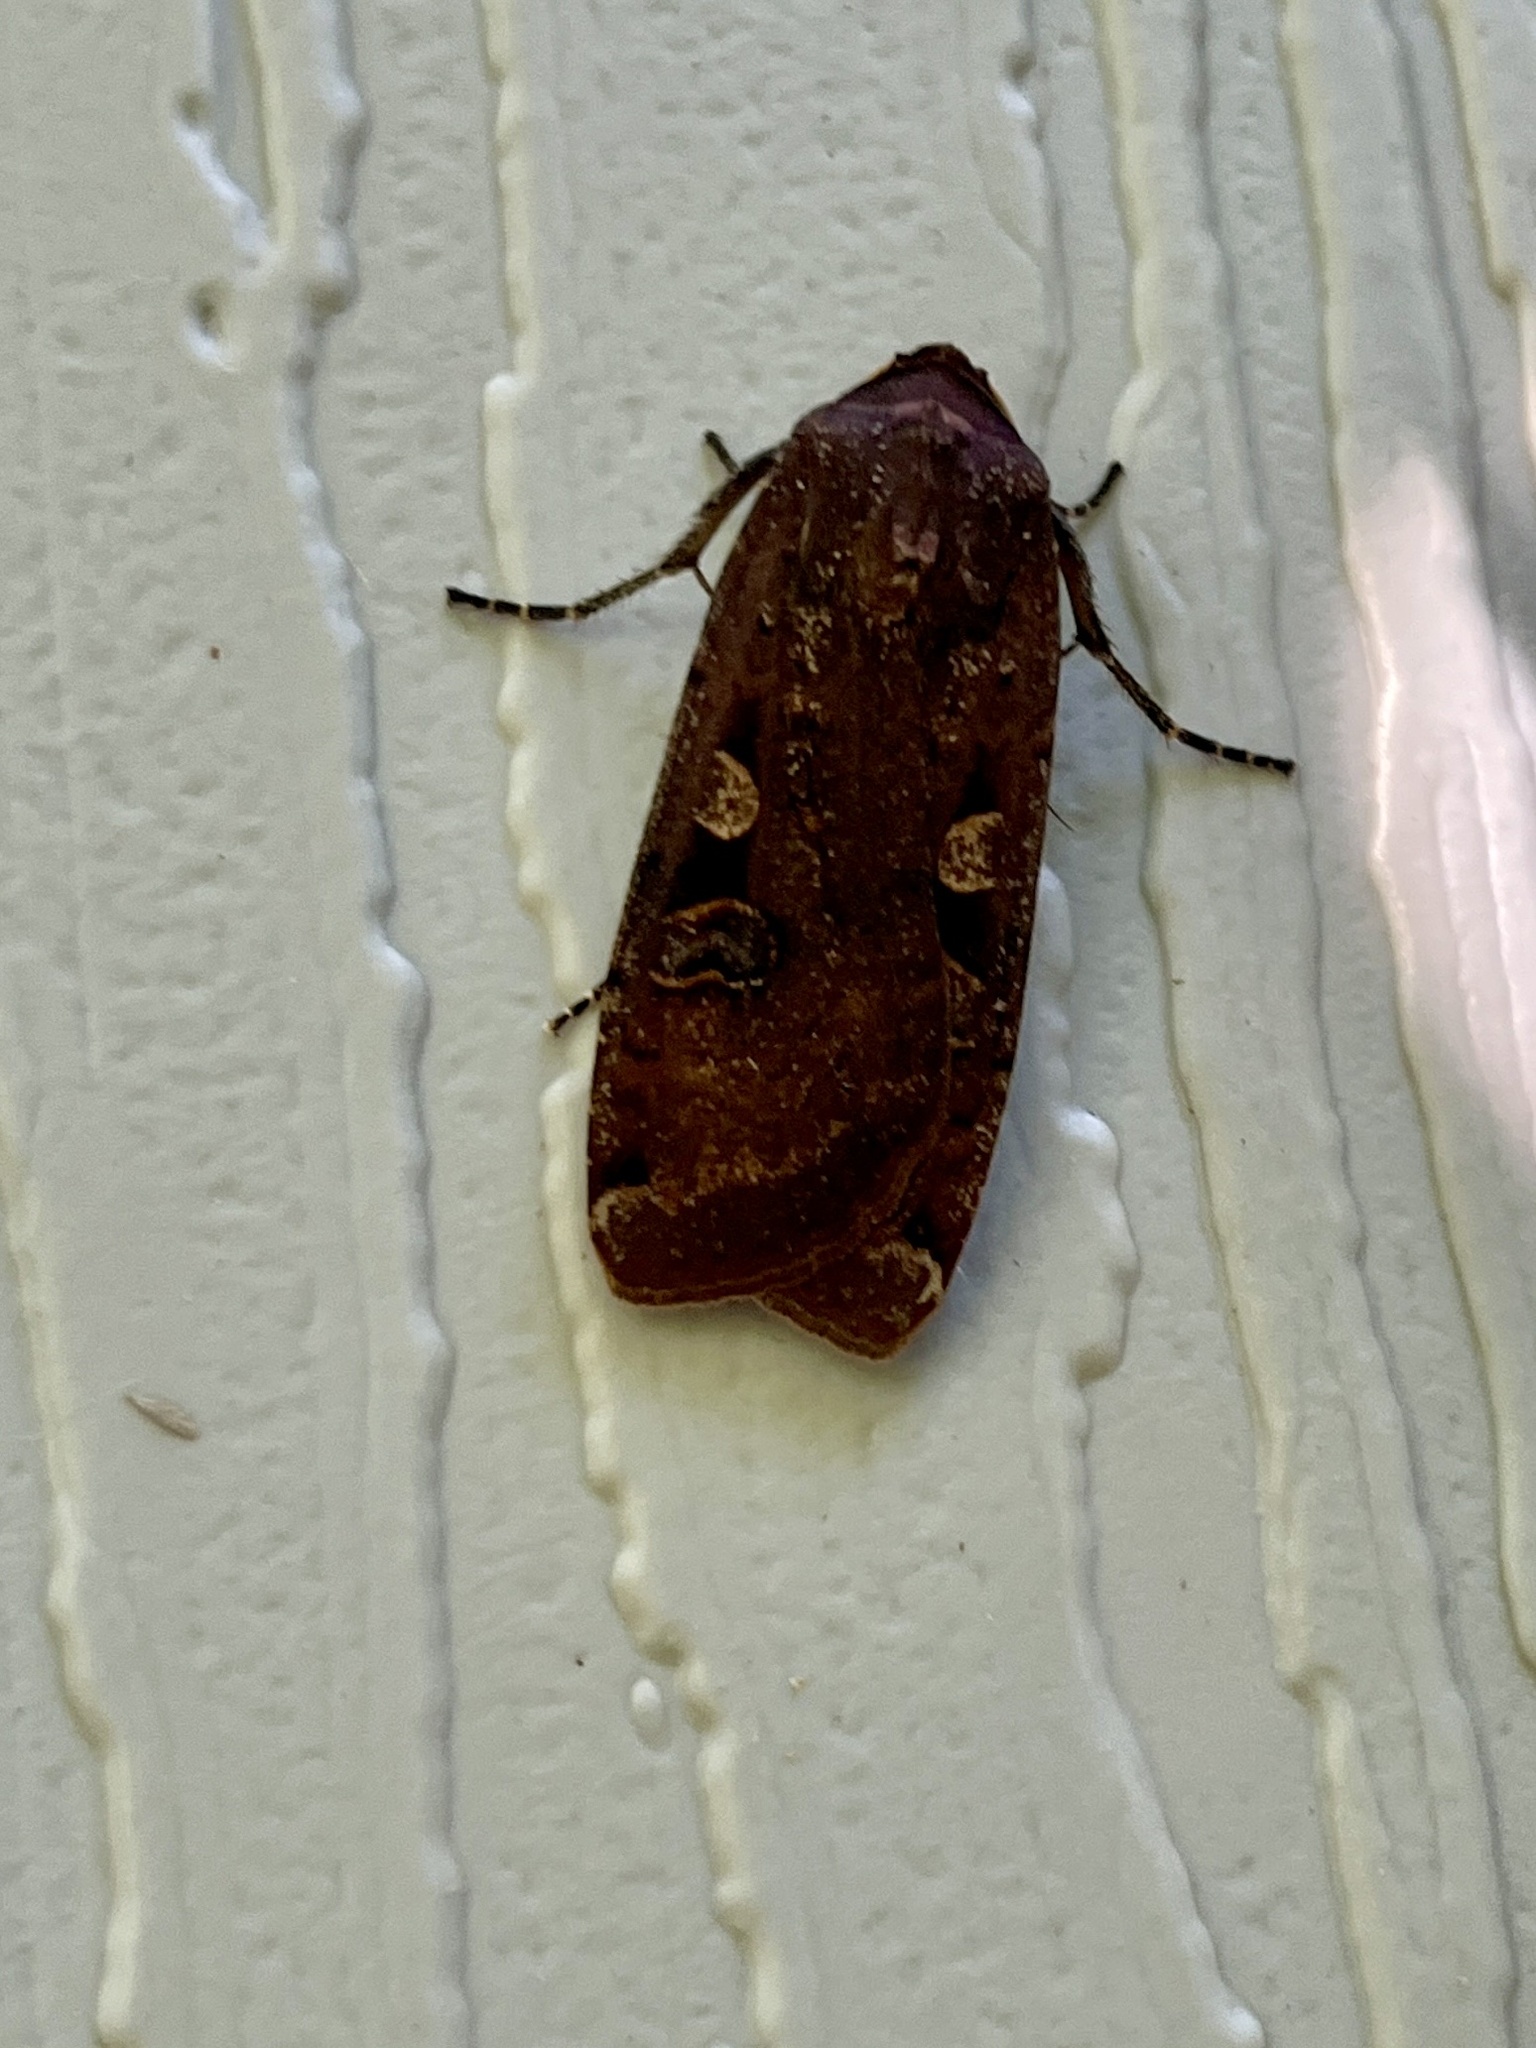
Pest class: cutworms